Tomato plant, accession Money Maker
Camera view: tilt-top (135 deg); turntable rotation: 120 degrees
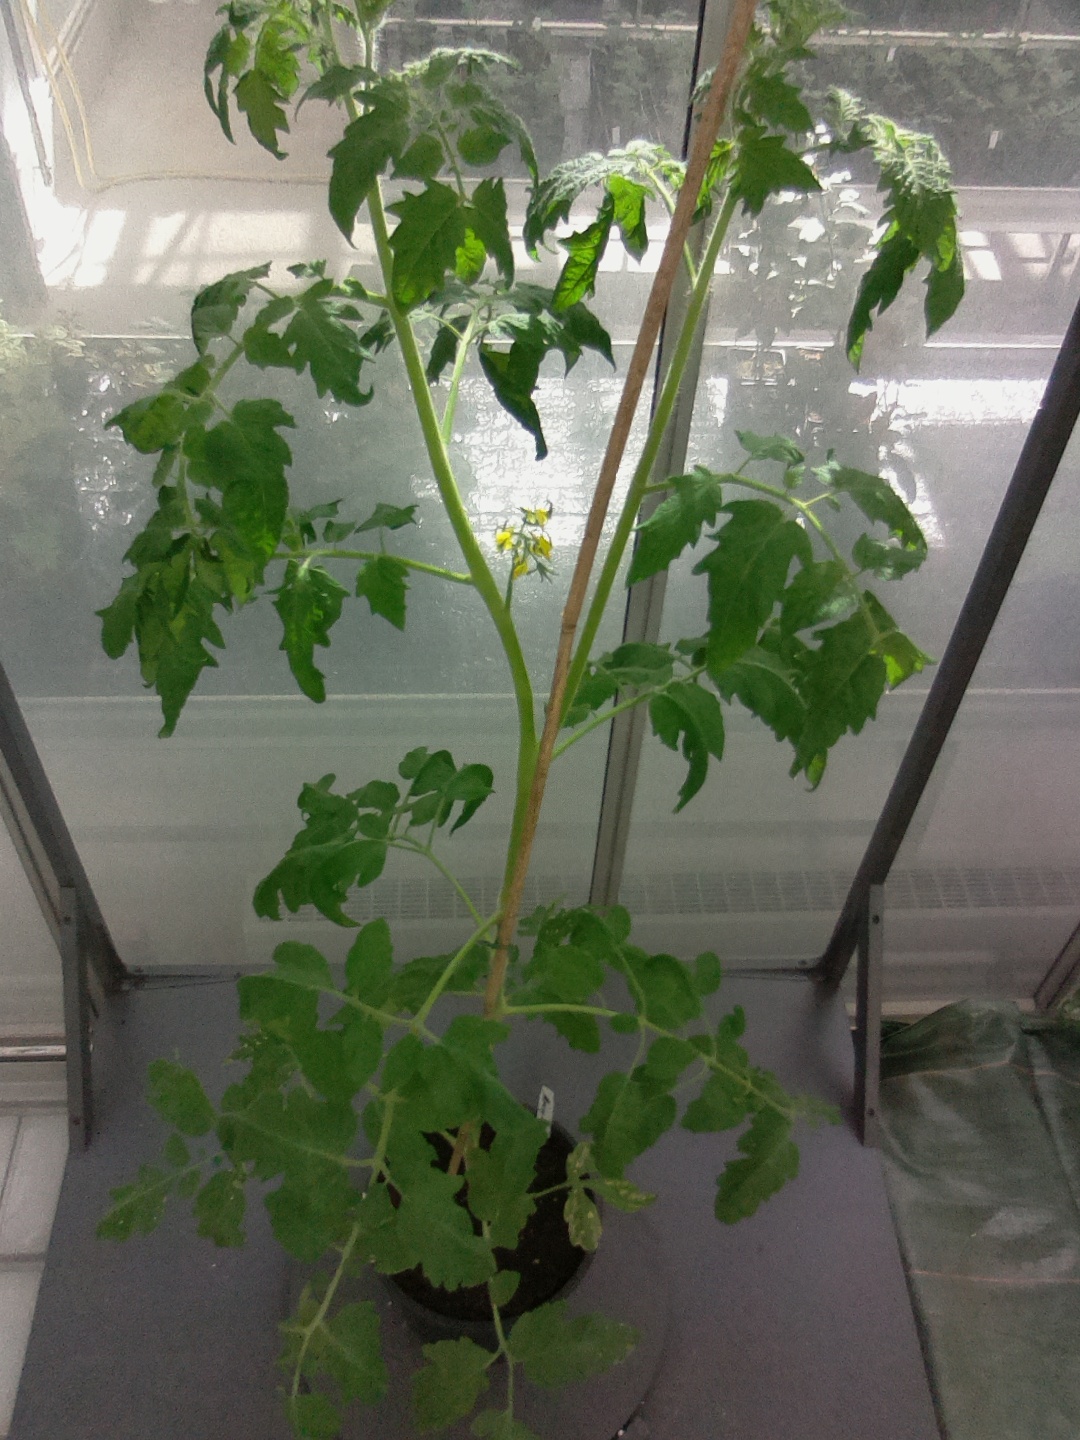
BBCH growth stage 63: 30%-40% of flowers open